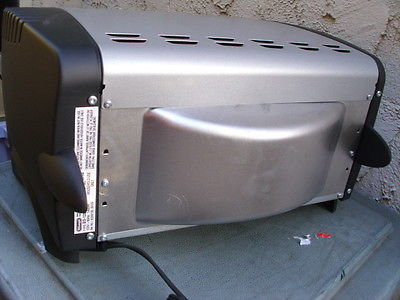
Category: toaster